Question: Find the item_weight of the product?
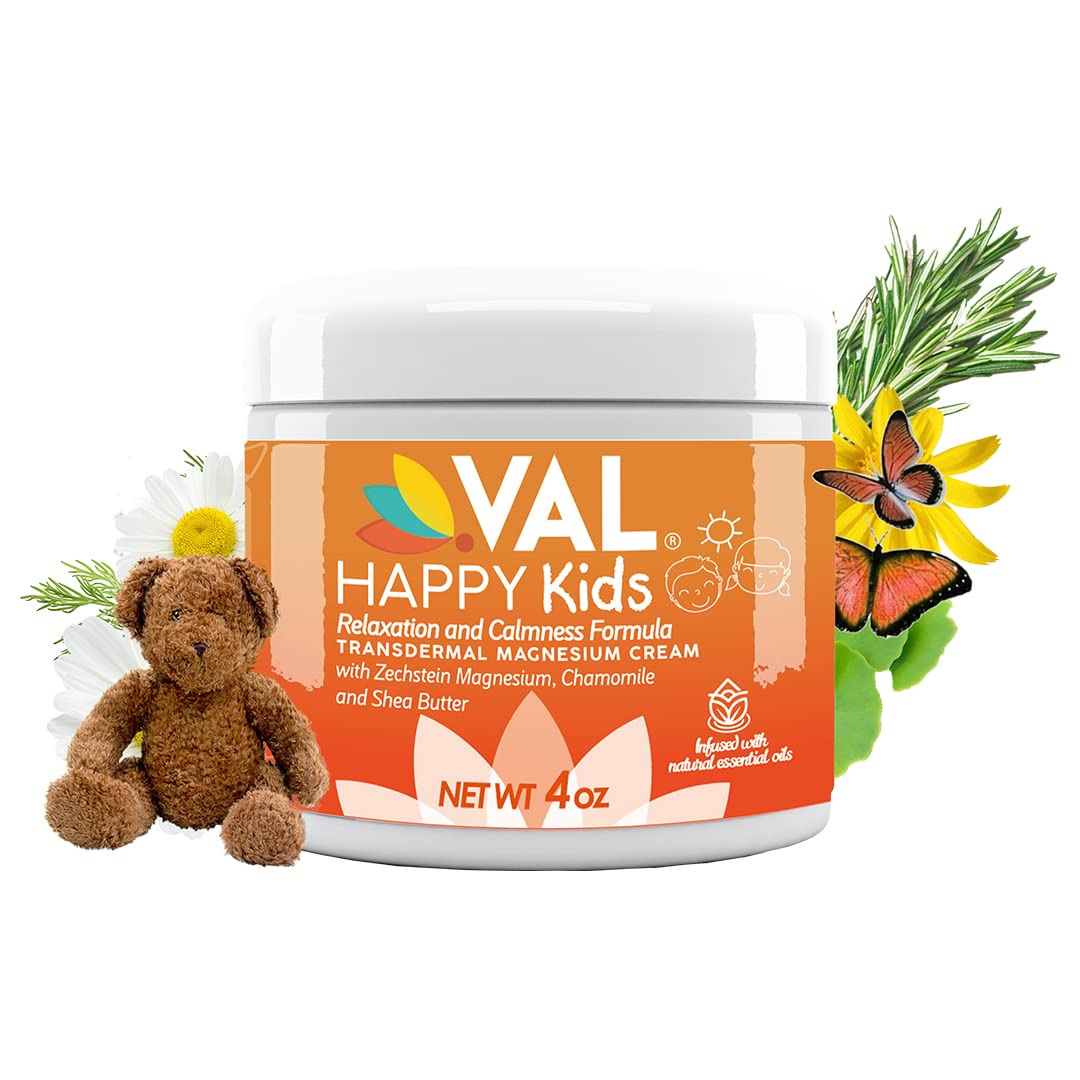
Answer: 4.0 ounce